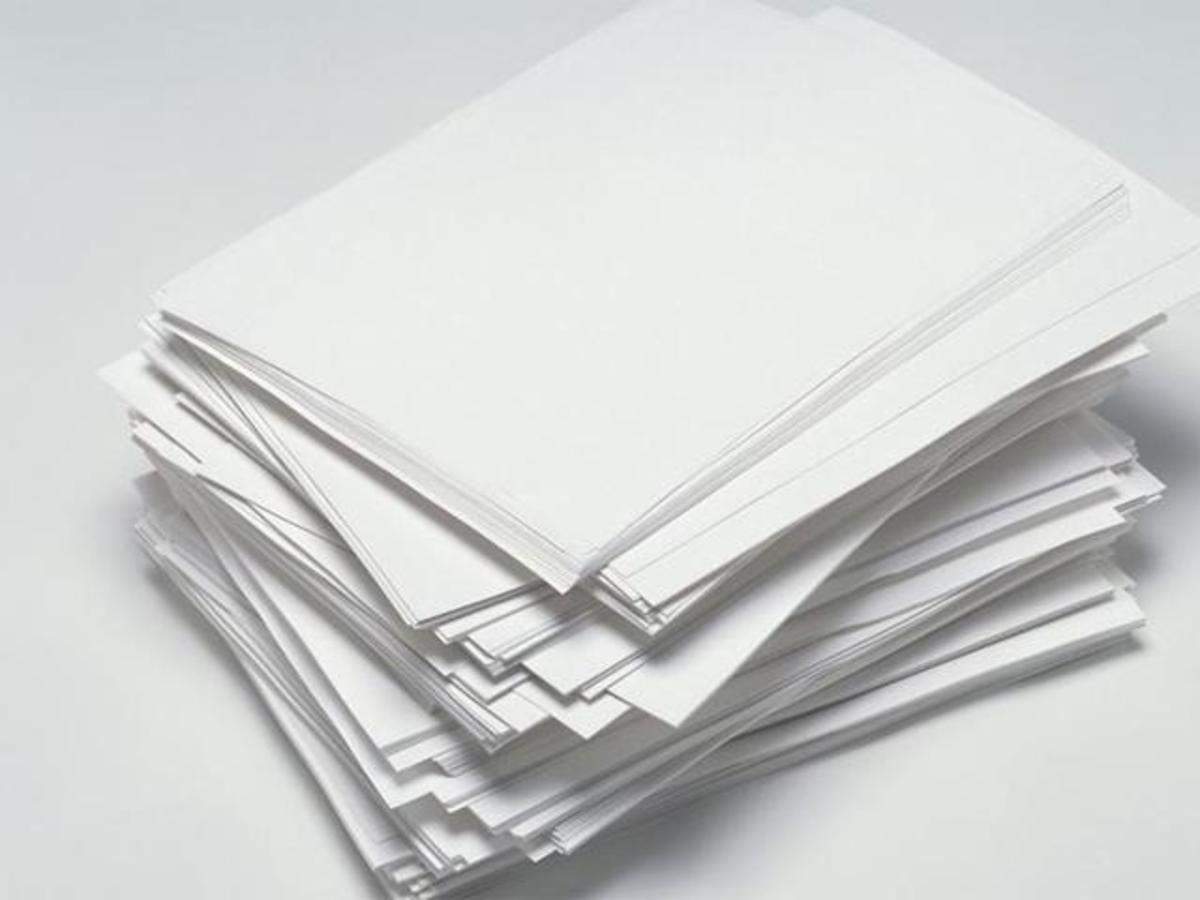
Label: paper